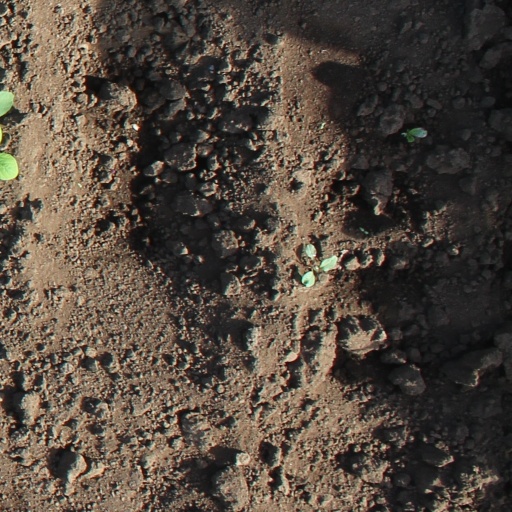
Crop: soybean